Holy Martyrs of Lisbon

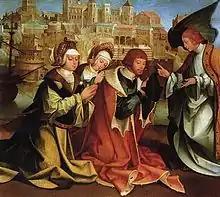
"Annunciation of the Martyrdom of the Holy Martyrs of Lisbon" (Garcia Fernandes, c. 1530). Carlos Machado Regional Museum, Ponta Delgada, Azores.

The first known historical references to the three saints can be found in the 8th-century "Martyrology of Usuard". The city's ancient devotion to the martyrs Verissimus, Maxima, and Julia is also attested in "De expugnatione Lyxbonensi", an account of the Siege of Lisbon at the start of the Second Crusade.